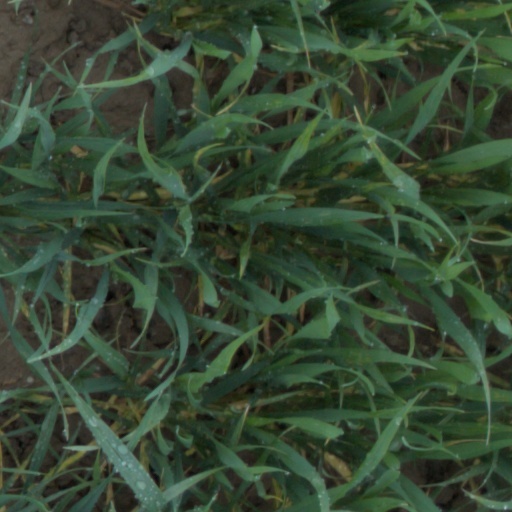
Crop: wheat